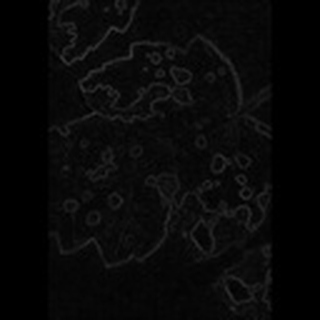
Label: cotton_target_spot